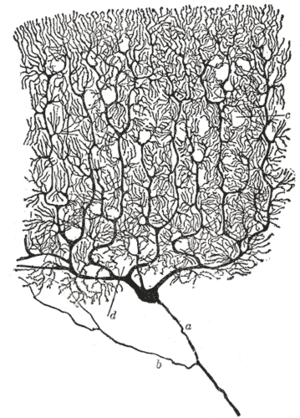
Le cervelet est une structure de l'encéphale des vertébrés qui joue un rôle important dans le contrôle moteur et est également impliqué, dans une moindre mesure, dans certaines fonctions cognitives, telles que l'attention, le langage et la régulation des réactions de peur et de plaisir.